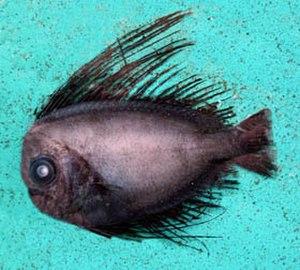
Les Caristiidae sont une famille de poissons marins de l'ordre des Perciformes.